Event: Nepal Earthquake
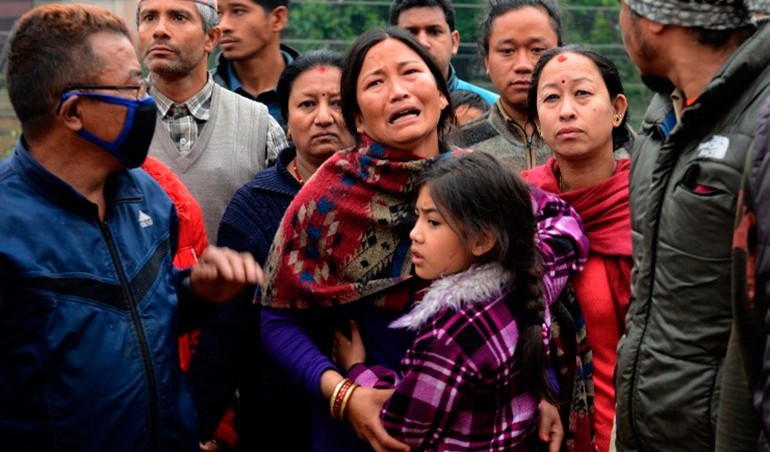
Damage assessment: no_damage